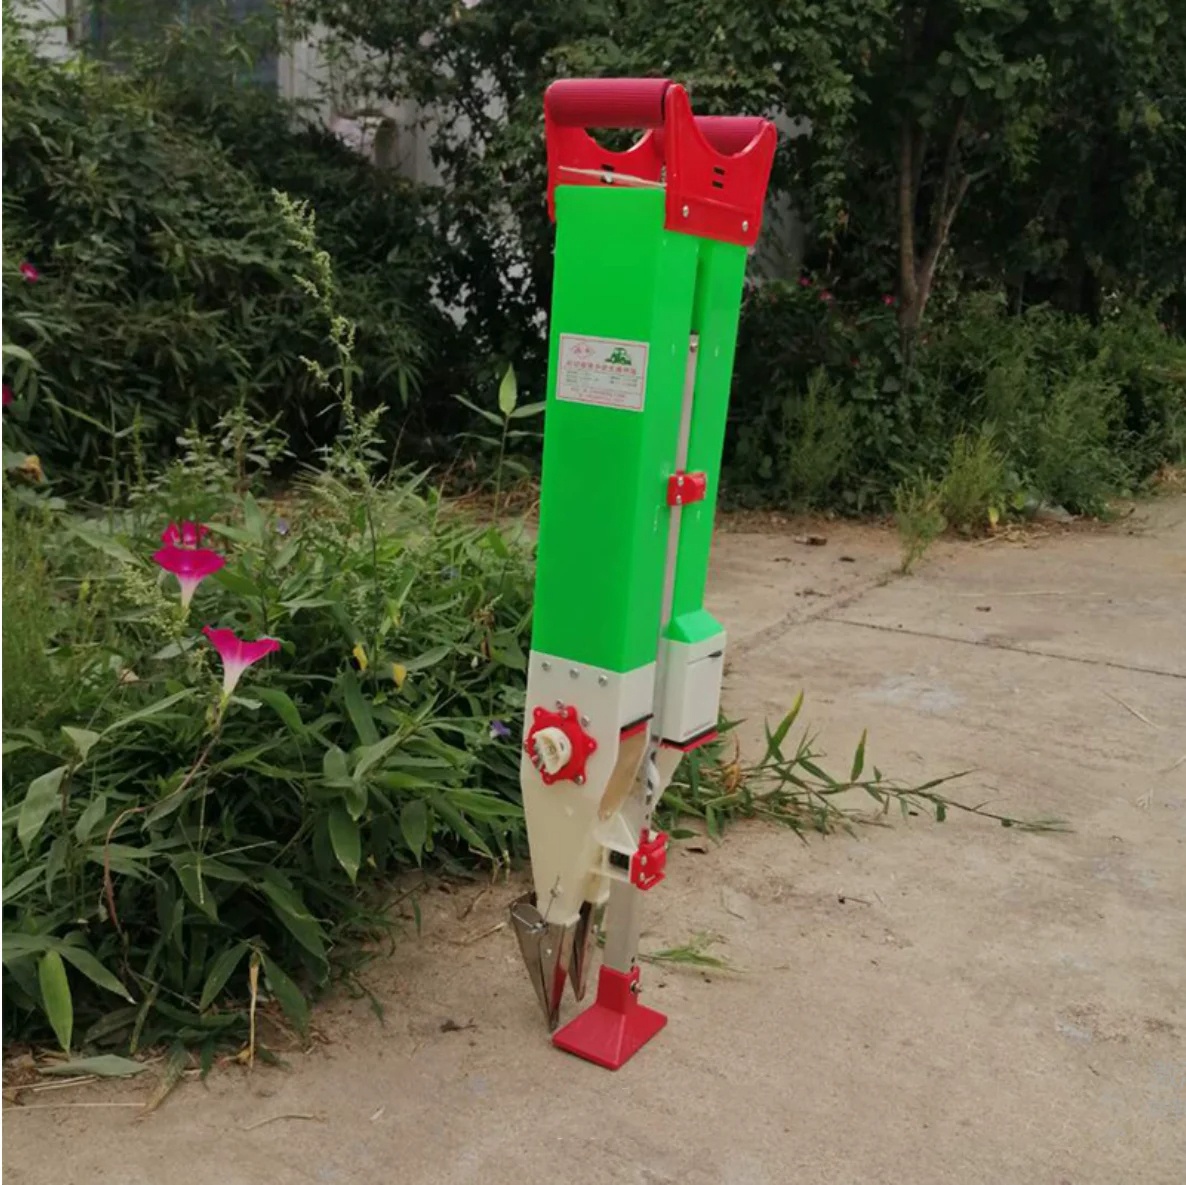
آلة زراعة يدوية
آلة زراعة يدوية نظام مصمم لتحقيق توزيع دقيق للبذور- خزان كبير لتخزين البذور بحيث يمكن إكمال مساحة كبيرة دون الحاجة للتوقف لإعادة التحميل نظام يسمح بتعديل عمق الزراعة بحسب متطلبات نمو النبات- نظام يضبط الضغط لضمان استقرار وتوجيه صحيح للبذور-
Brand: Djawda Tools
Category: Home & Garden > Lawn & Garden > Gardening > Gardening Tools